Ileana D'Cruz

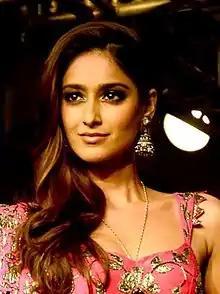
D'Cruz at an event

In 2010, D'Cruz had a special appearance in the Kannada film "Huduga Hudugi". D'Cruz appeared in two films in 2011. Her first film that year was "Shakthi", opposite Jr. NTR, where she played a minister's daughter. The socio-fantasy film was the costliest Telugu film ever made at . It became a box office failure. A "Rediff.com" critic criticised her performance. Her next release "Nenu Naa Rakshasi", saw her play a Youtuber and vlogger opposite Rana Daggubati. Though the film was a failure, her performance was received positively by critics; an "India Glitz" reviewer described her as a "pleasant surprise in the film" as she "cried, smirked, looked hot, grabbed sympathy and made faces that were apt to the scenes", Despite these failures, D'Cruz continued to be among the highest-paid actresses in South Indian cinema.